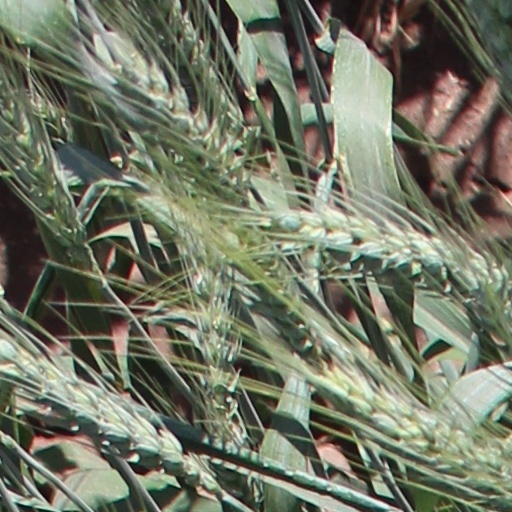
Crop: wheat